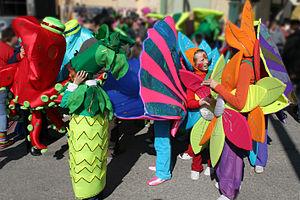
La législation fixe les jours fériés publics et nationaux auxquels s'ajoutent les fêtes, nombreuses à Malte, et qui sont commandées par le calendrier des saints catholiques. Un dicton populaire veut, qu'à l'image de la France qui aurait un fromage par jour de l'année, Malte aurait autant d'églises que le calendrier compte de jours. Si le trait est très certainement exagéré, entre mai et septembre, il ne se passe pas un dimanche sans qu'un village, et quelquefois plusieurs, n'ait sa festa pour fêter son saint patron.